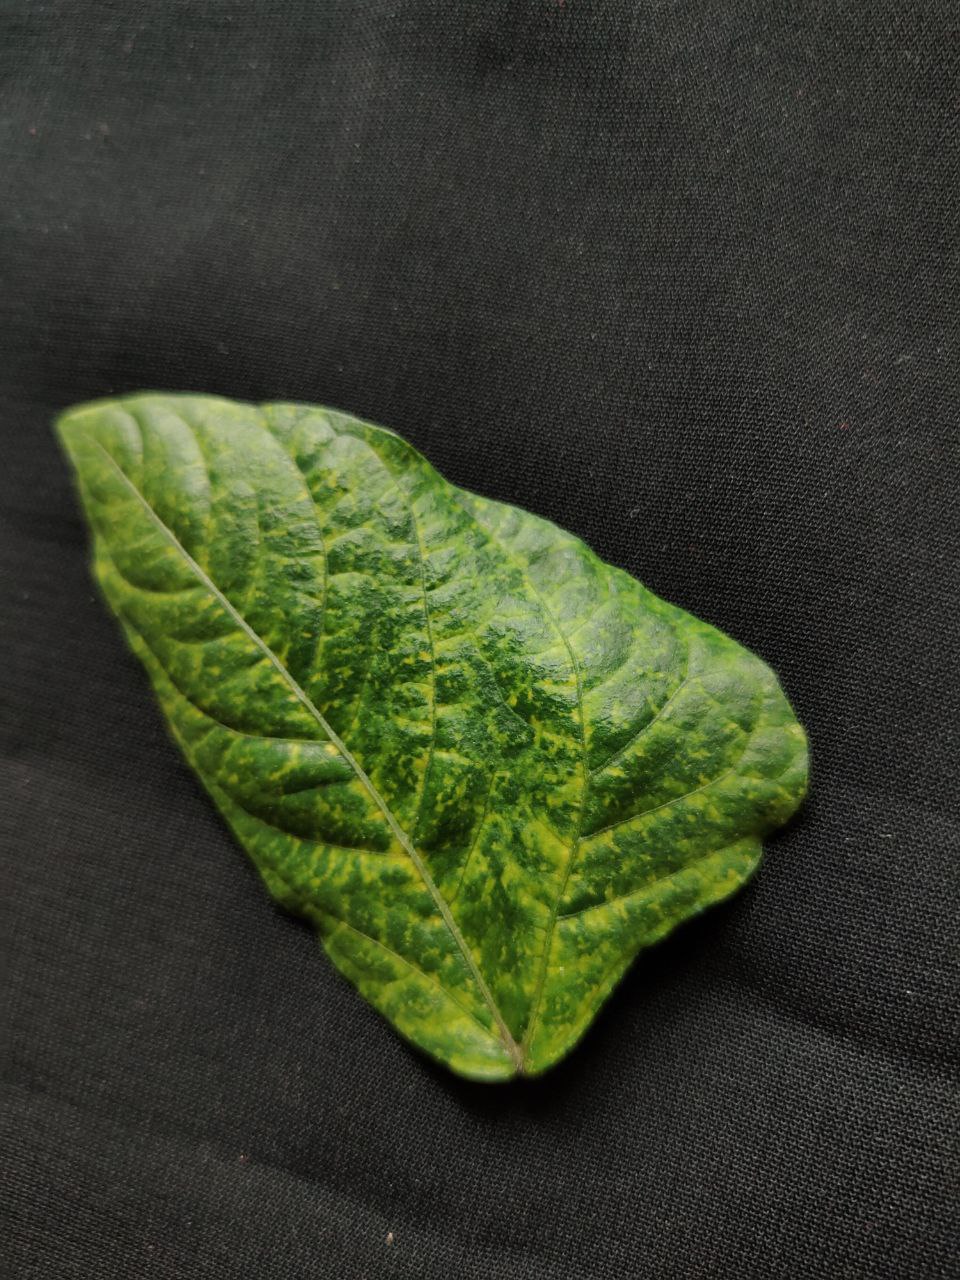
Crop: cowpea
Leaf condition: Mosaic Virus